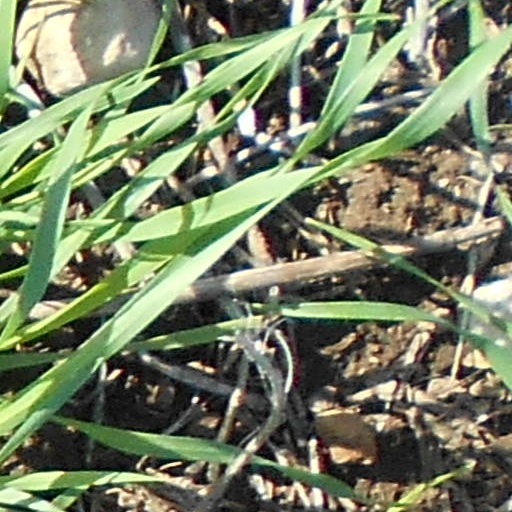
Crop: wheat